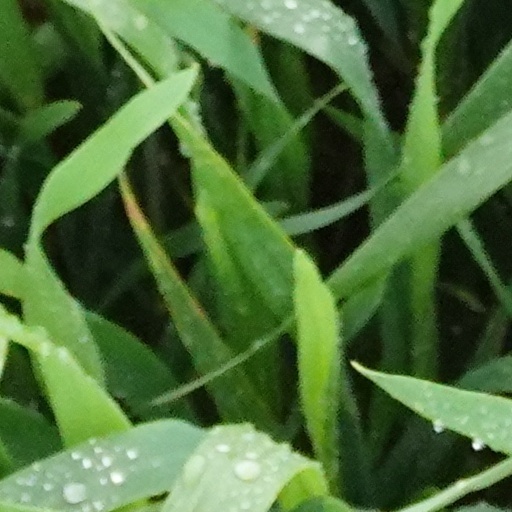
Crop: wheat